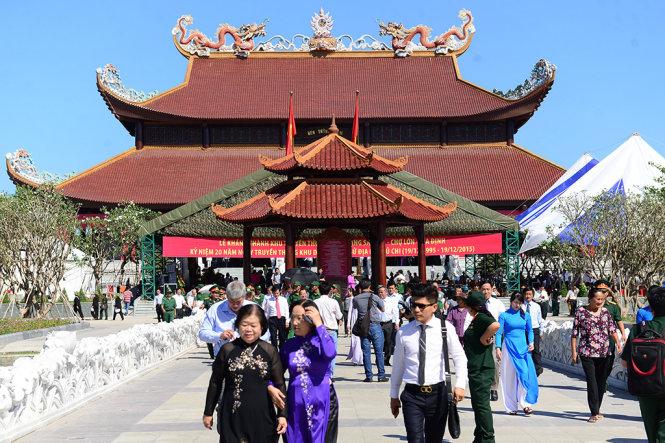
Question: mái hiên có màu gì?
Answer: mái hiên có màu đỏ